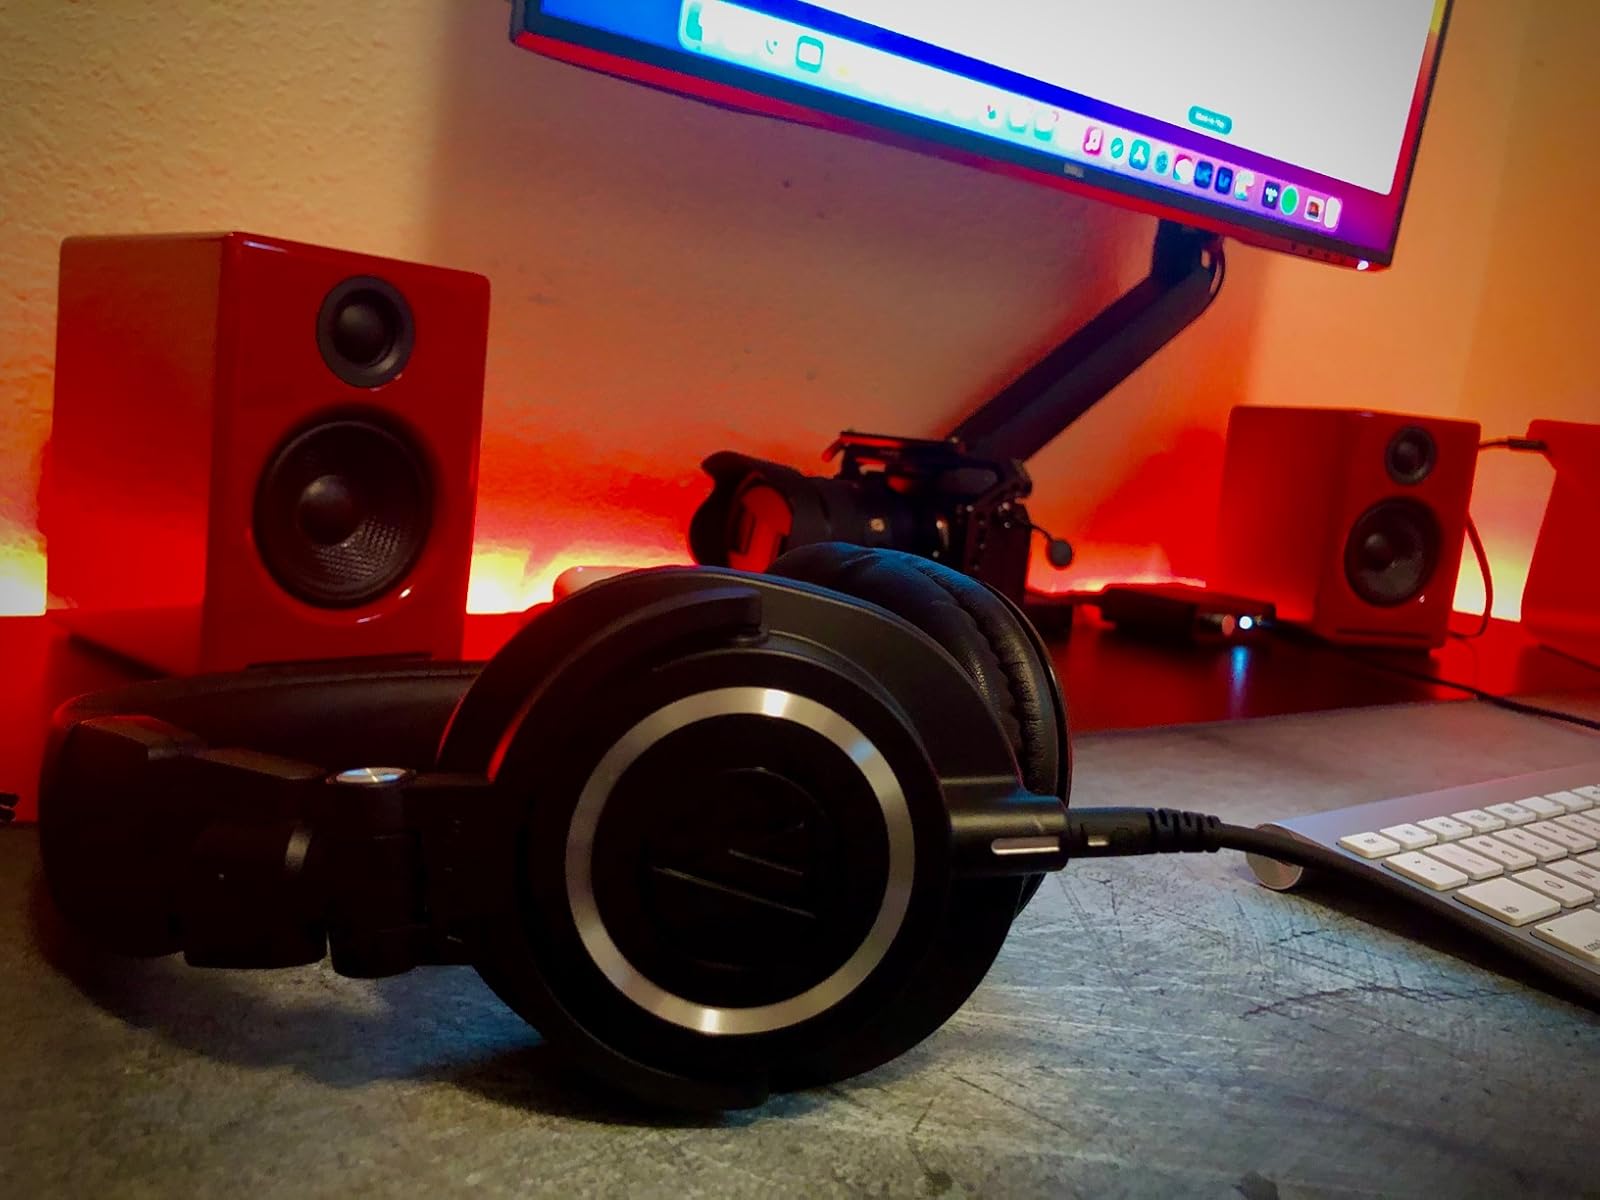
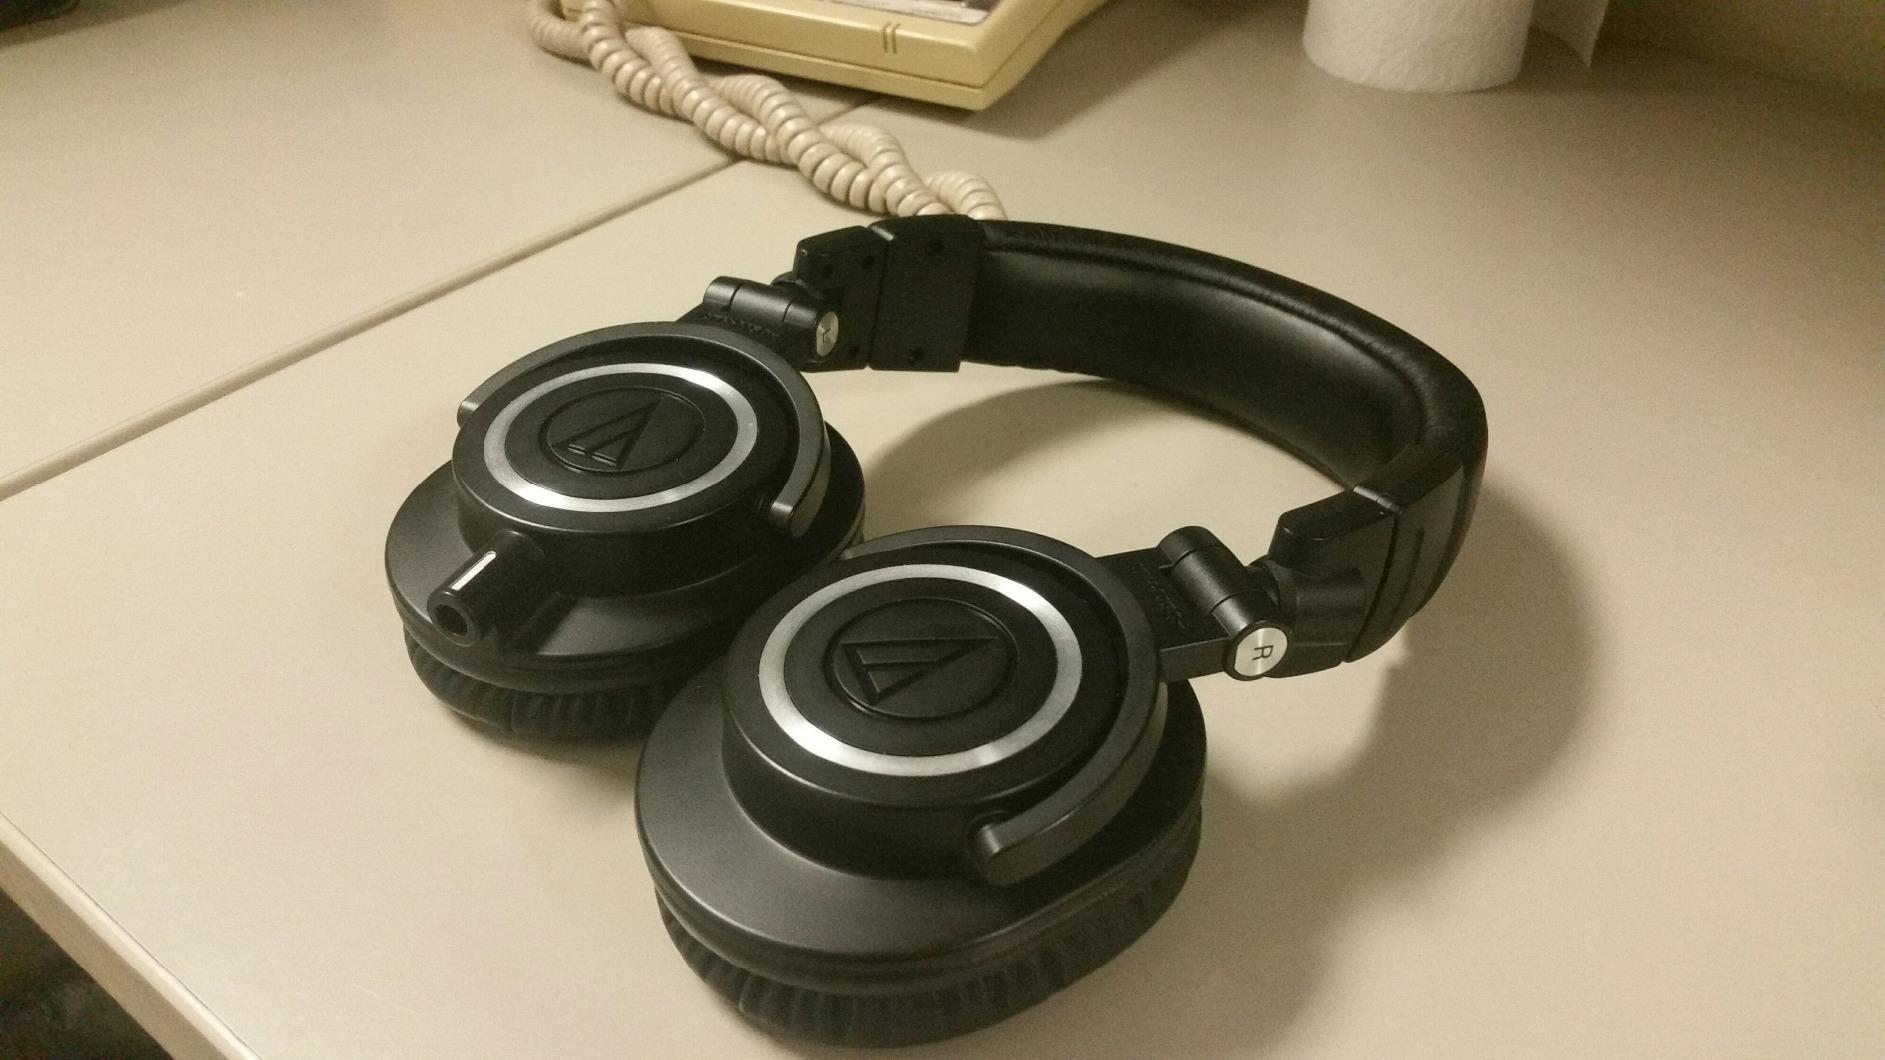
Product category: headphones
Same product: yes